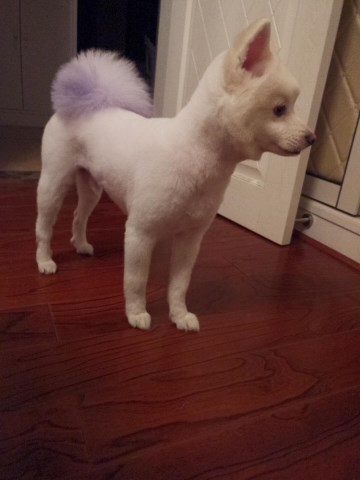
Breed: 1936-n000005-Pomeranian